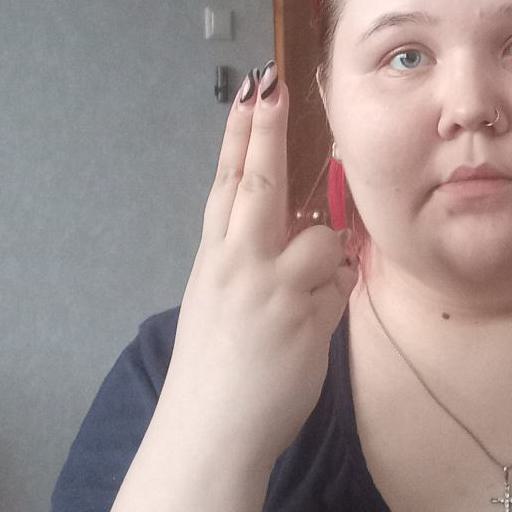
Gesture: two_up_inverted